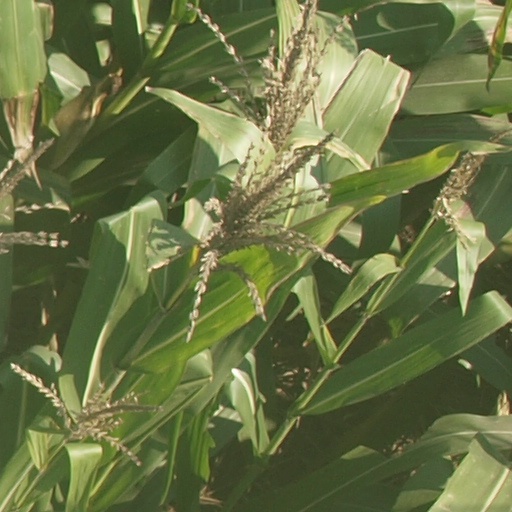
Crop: maize; corn